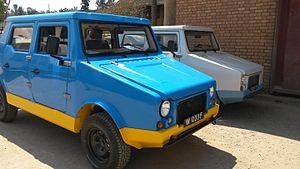
Karenjy MazanaII
Karenjy est un constructeur automobile malgache basé à Fianarantsoa. Il a produit des véhicules entre 1987 et 1992, puis de nouveau à compter de 2010, cette fois avec le concours de l'entreprise à but socio-économique Le Relais Madagasikara.